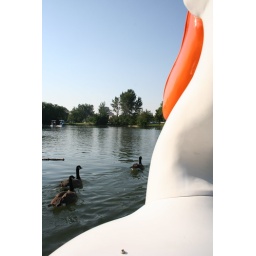
Running over ducks in a paddle boat is next to impossible.